Indonesia–Malaysia confrontation

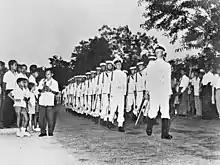
The withdrawal parade in Labuan from the Royal Navy, Royal Australian Navy and Royal New Zealand Navy at the end of the confrontation after their successful mission.

A factor in the containment of the Indonesian forces was the use of intelligence. The Royal Signals were able to intercept the Indonesian military communications. The cyphers were decrypted by the Intelligence Corps based at Government Communications Headquarters (GCHQ) listening stations in Singapore, one of which was RAF Chia Keng which was linked directly to the RAF Far East Air Force headquarters at RAF Changi. Intelligence from this may have been used in planning some aspects of Claret cross-border operations.